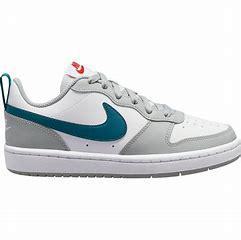
Brand: Nike
Model: Court Borough 2